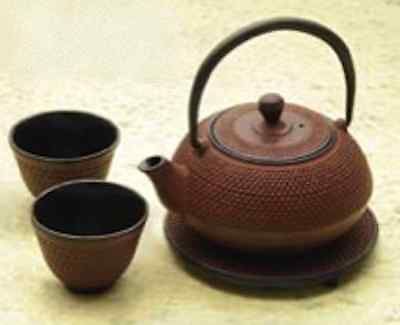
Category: kettle